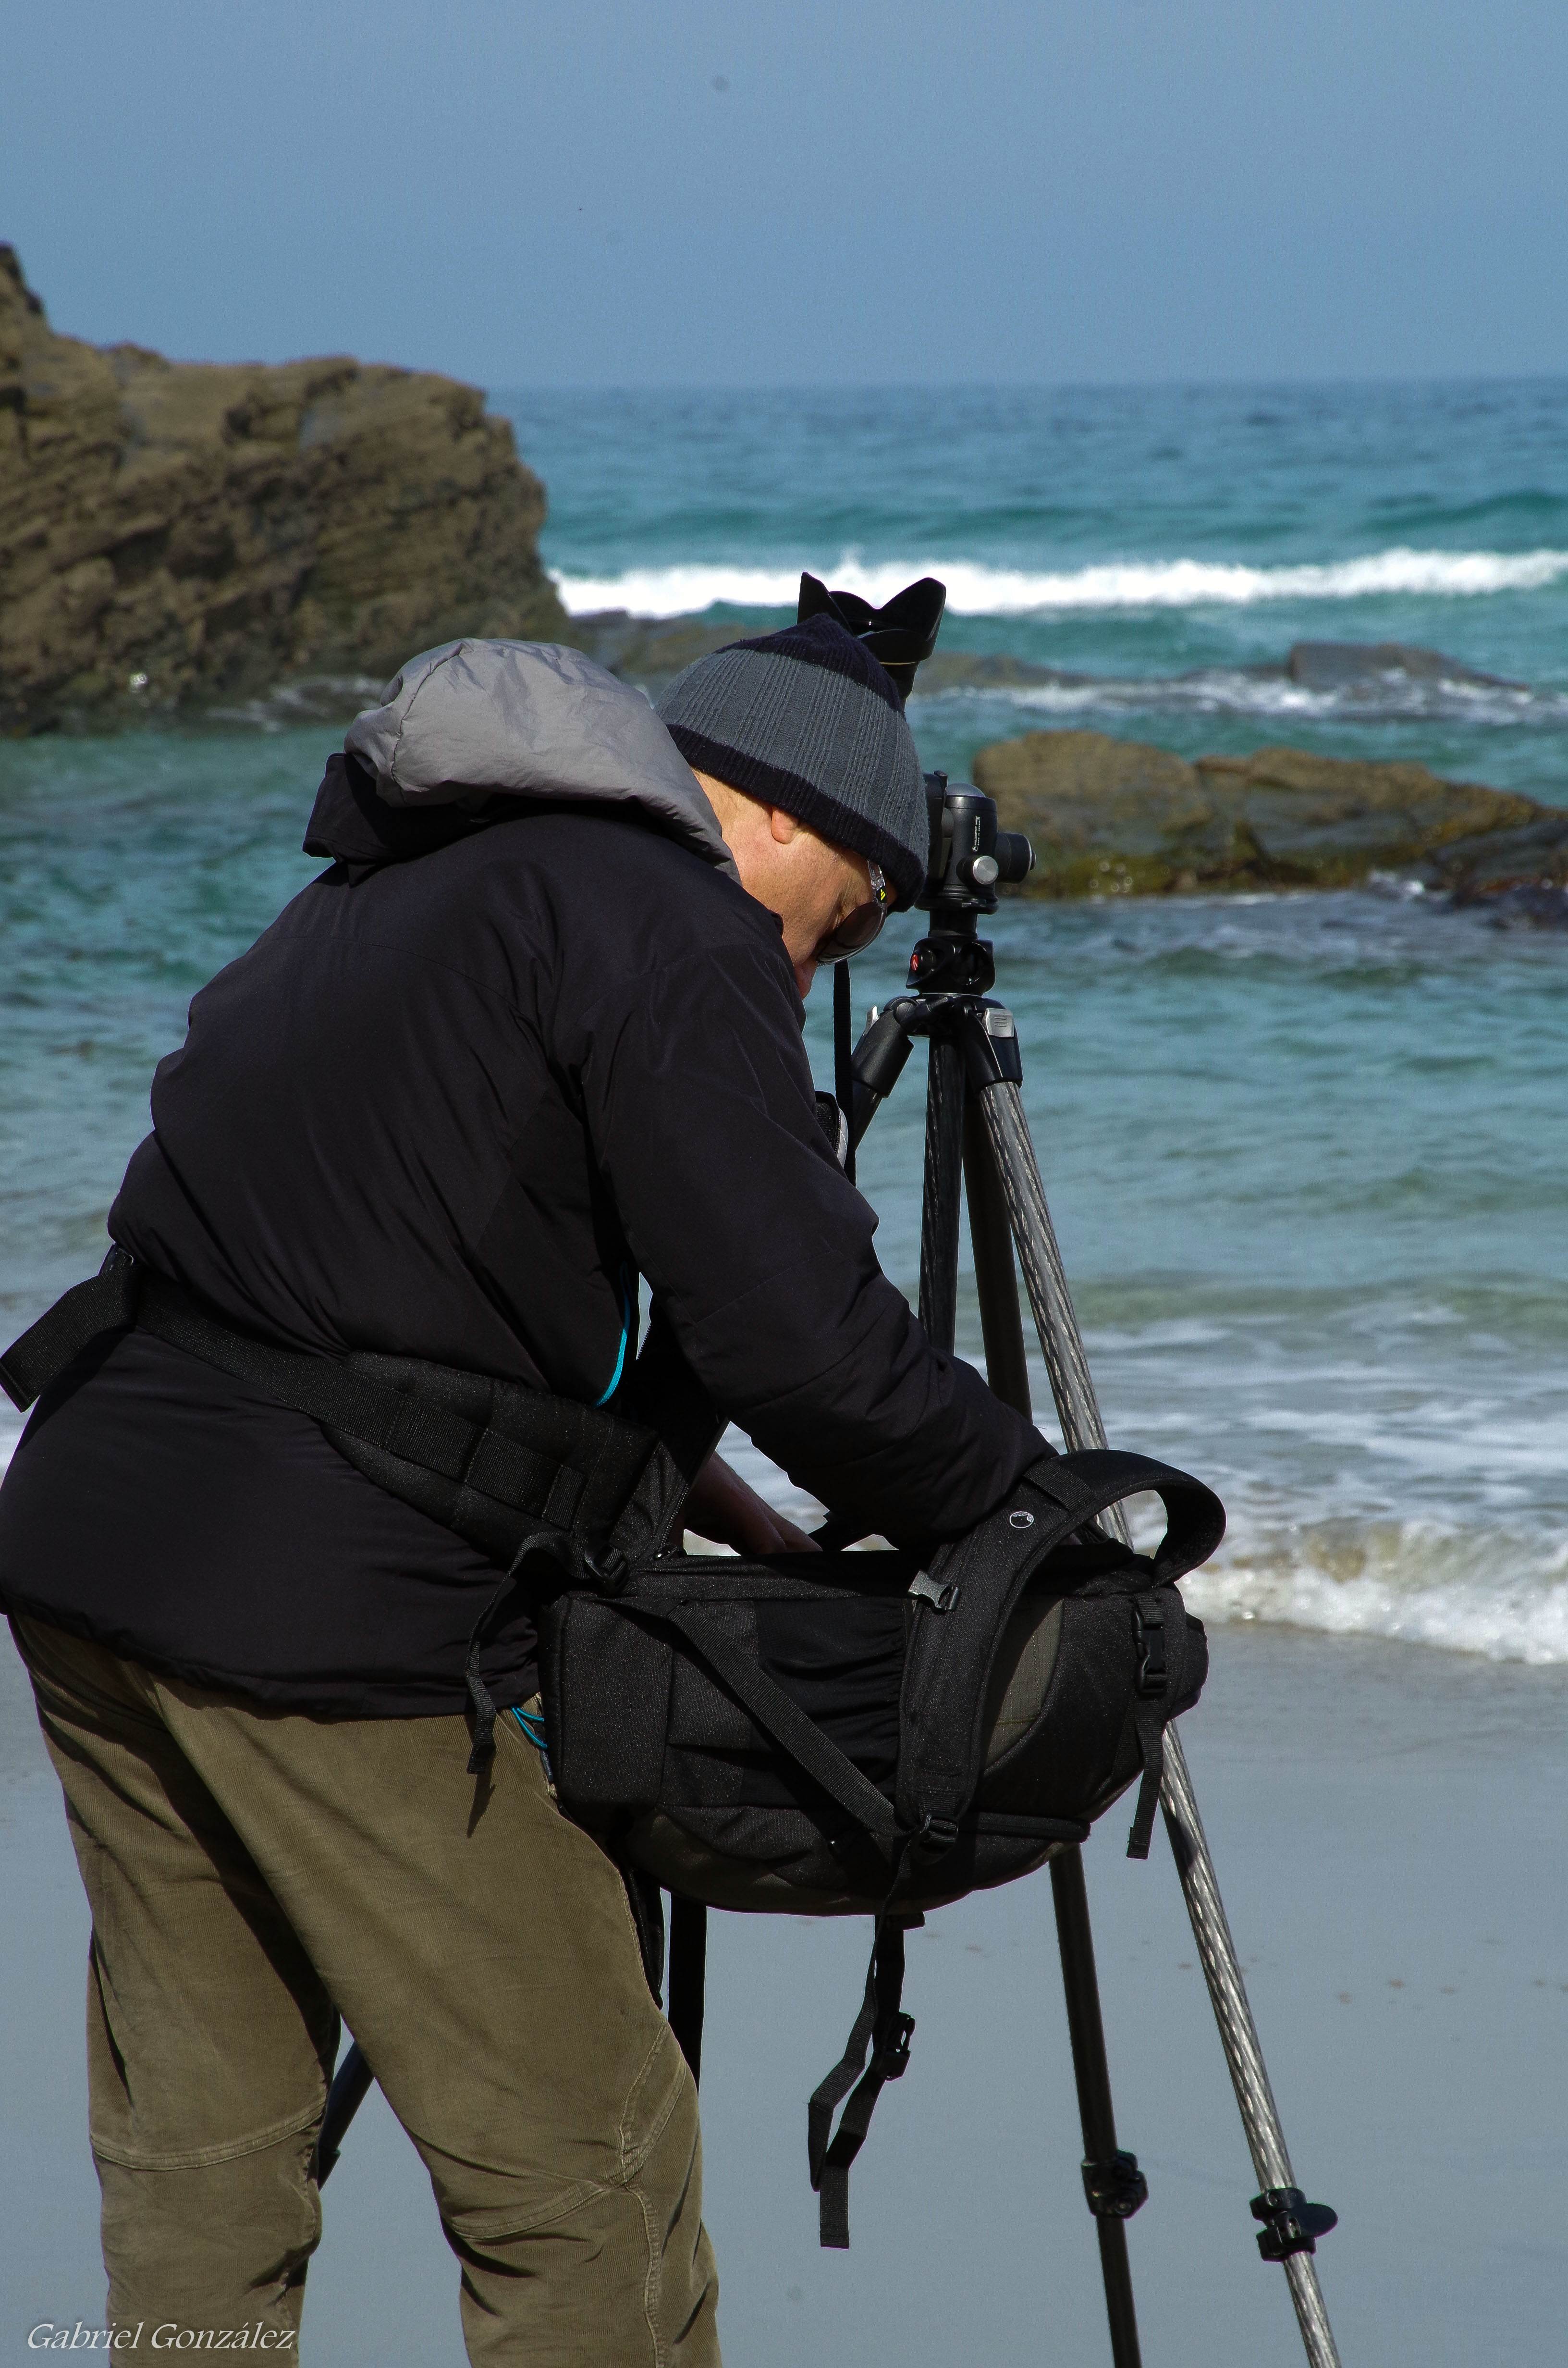
sea, vehicle, espaa, galicia, foz, xovesphoto, gphoto, fozgaliciaespaa